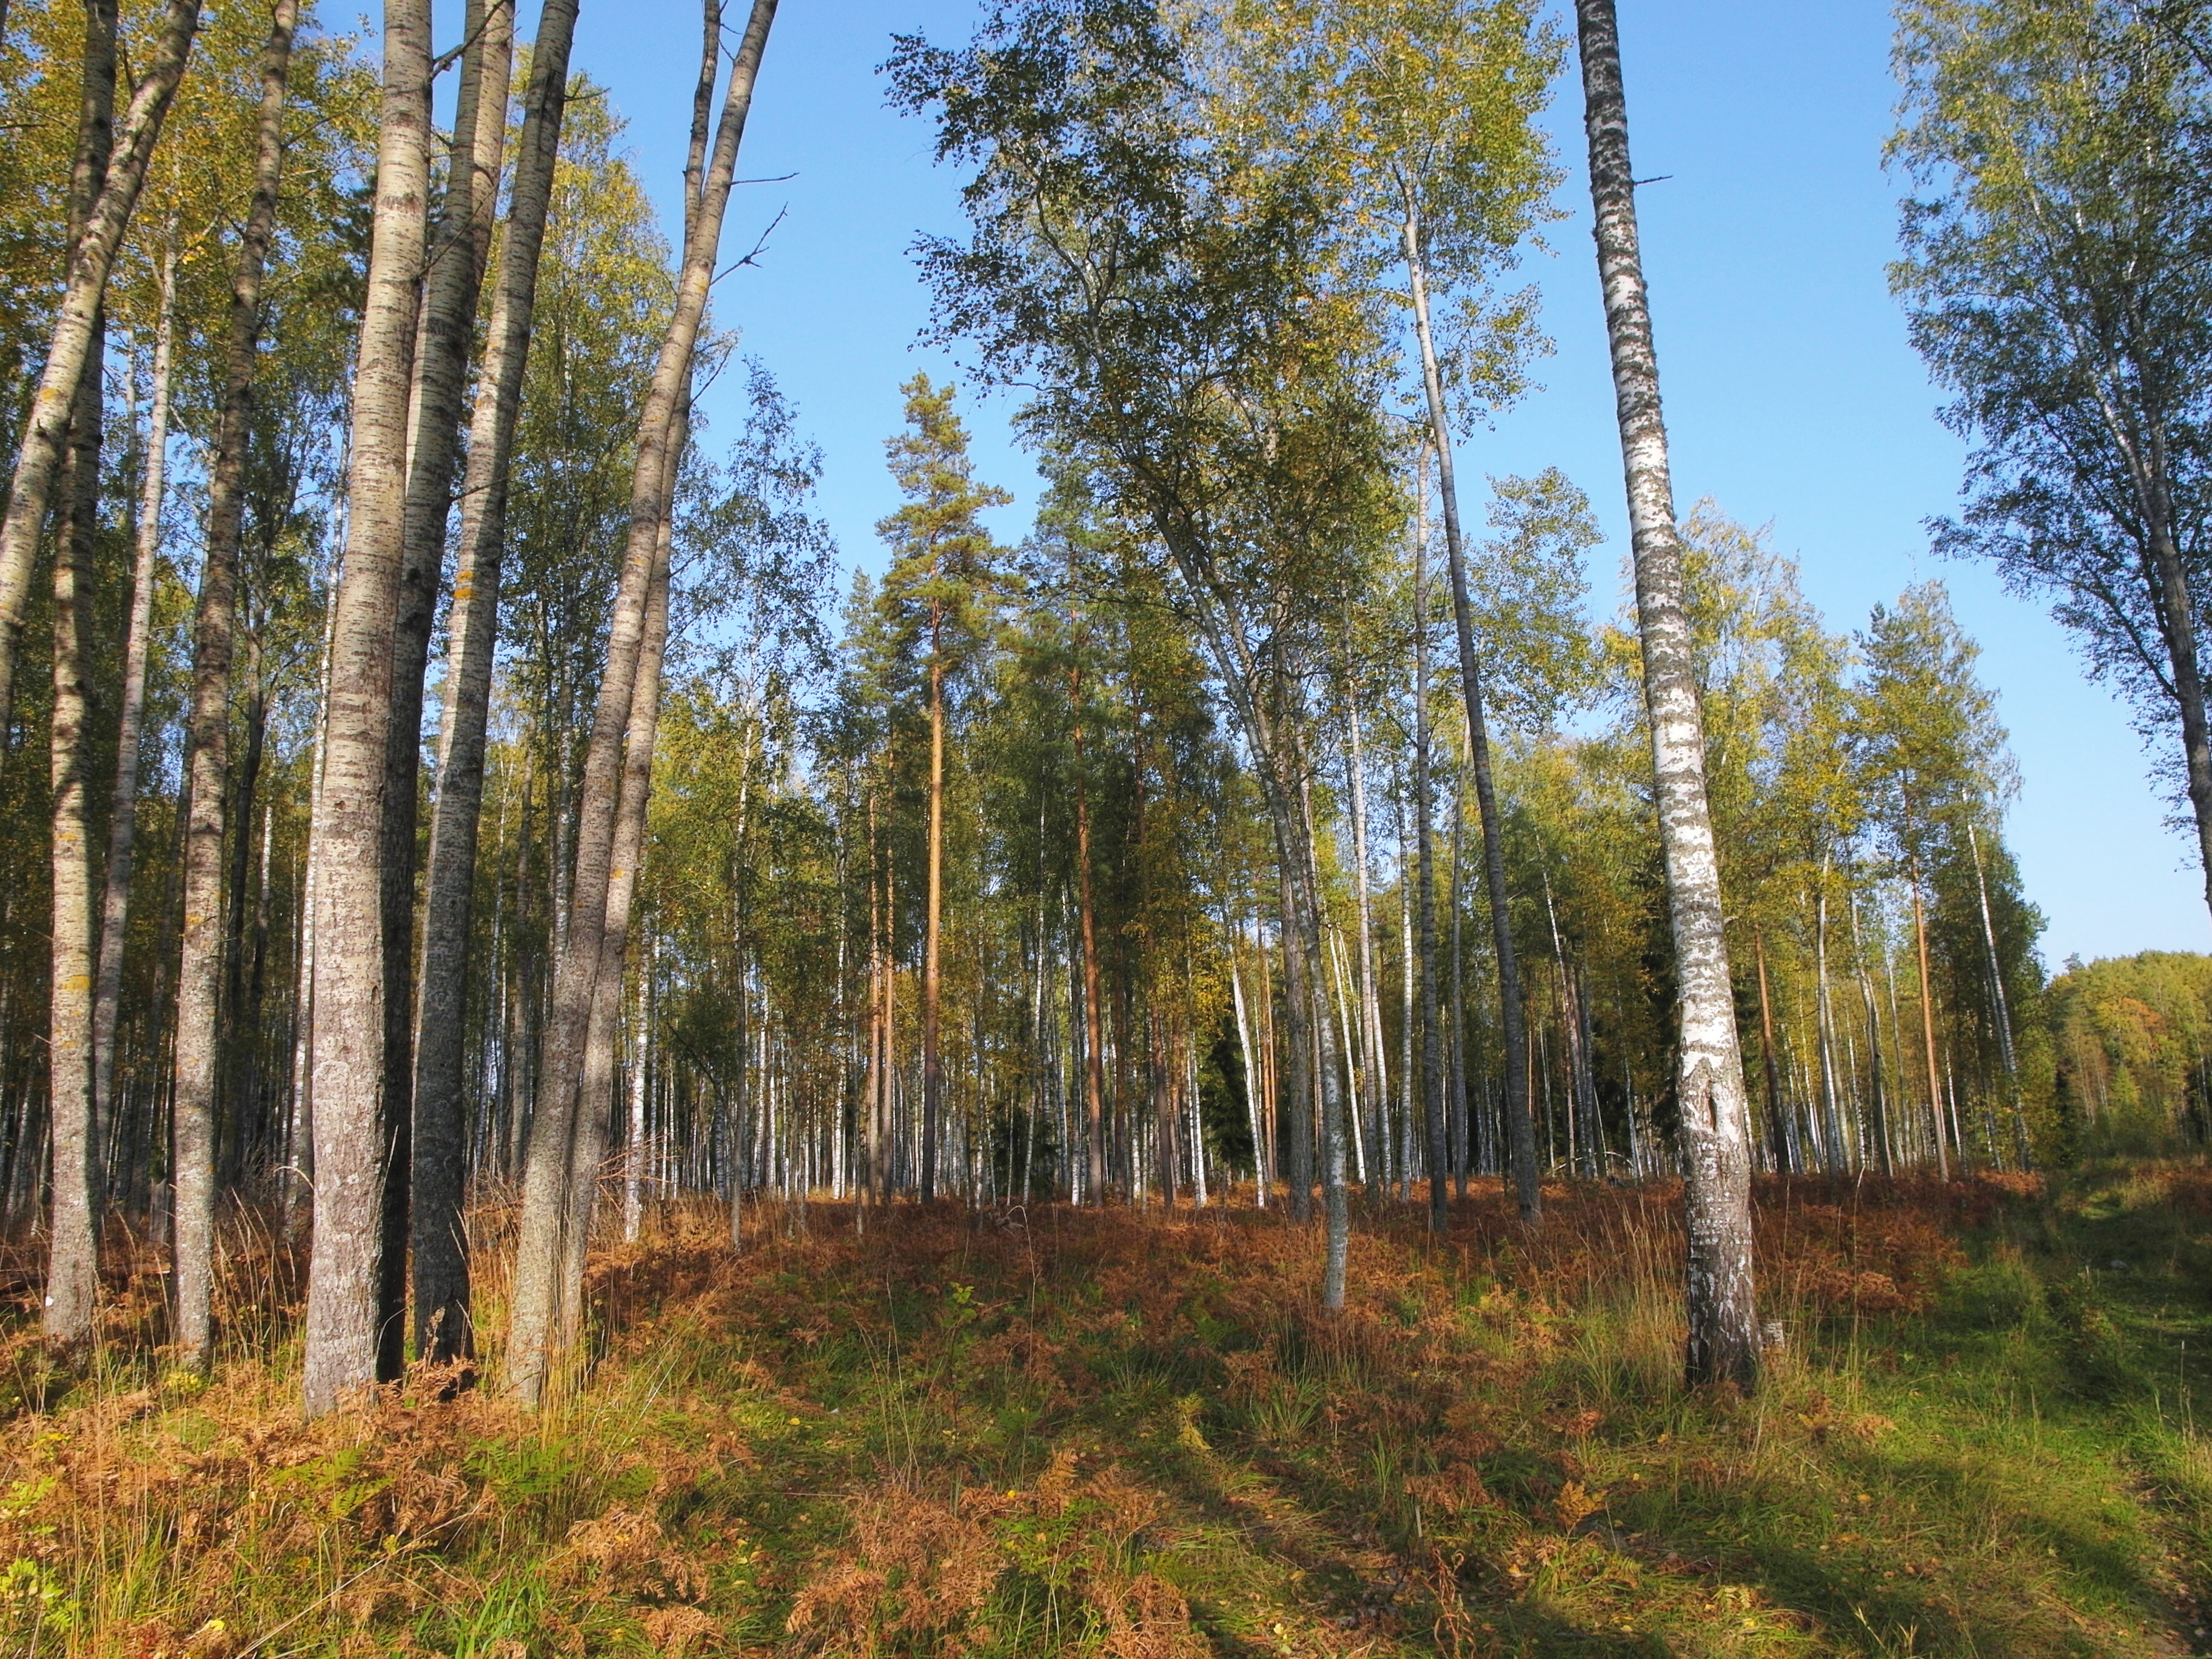
image, tree, forest, natural environment, nature, birch, Northern hardwood forest, American aspen, natural landscape, woody plant, plant, woodland, biome, temperate broadleaf and mixed forest, nature reserve, grove, red pine, wilderness, tropical and subtropical coniferous forests, old growth forest, American larch, Canoe birch, spruce fir forest, leaf, autumn, temperate coniferous forest, trunk, Georgia pine, sky, birch family, plant community, lodgepole pine, sunlight, wood, pine family, larch, plant stem